Eddie Plank

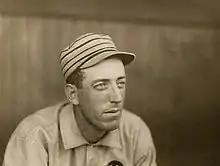
Plank, circa 1911

Plank made his major league debut for the Athletics on May 13, 1901. As a rookie, Plank pitched well, posting a 17–13 win–loss record with a 3.31 earned run average (ERA) and 28 complete games in 32 games started. He won 20 games for the first time in his career in 1902, posting a 20–15 record and a 3.30 ERA as the Athletics won the American League (AL) pennant. Only Rube Waddell won more games that year for the Athletics, as Mack pointed out. He won 23 games in 1903 while leading the AL in games started. In 1905, Plank made his first trip to the World Series. He faced Christy Mathewson in the first game and Joe McGinnity in the fourth game. Though Plank gave up only three runs in 17 innings during the series, the Athletics lost to the New York Giants in five games and did not score an earned run in the entire series. The Athletics returned to the World Series in 1910, but Plank was forced to sit out with a sore arm, although newspapers were speculating that he would pitch during the series.